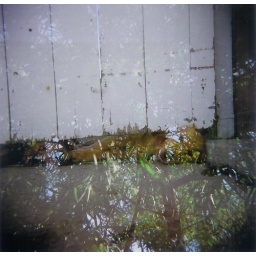
dogs in a tree and under a fence